Damien Lauretta

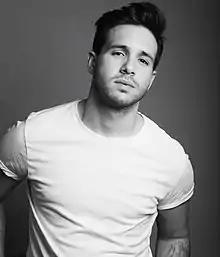
Damien Lauretta

Damien Lauretta (born 7 January 1992, in Toulon) is a French singer, record producer, songwriter and actor.